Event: Nepal Earthquake
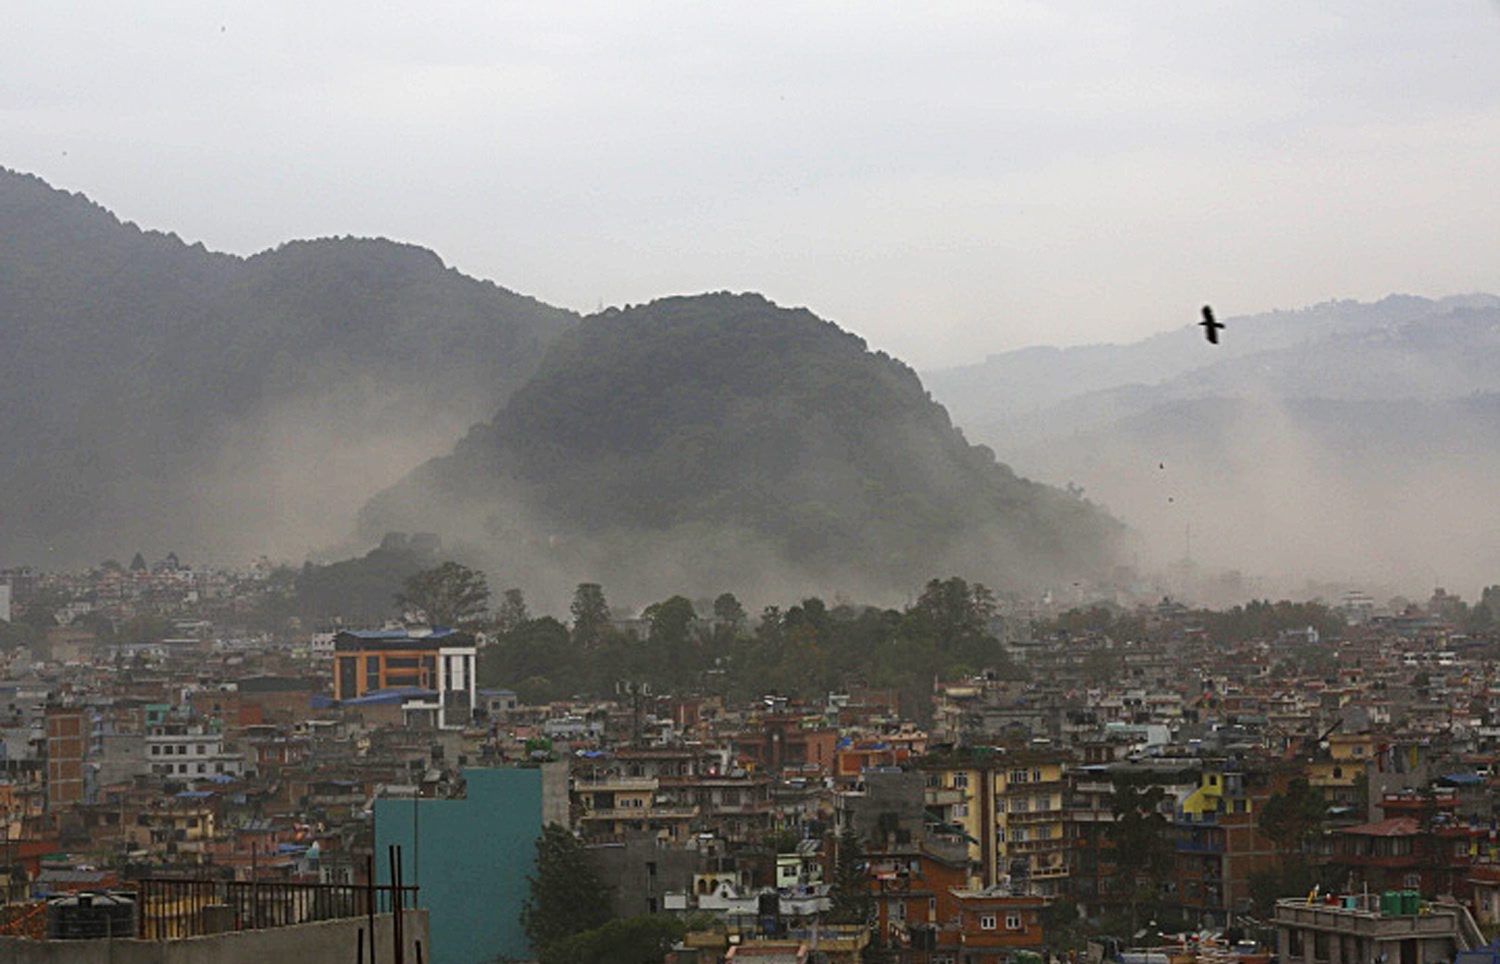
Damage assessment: no_damage